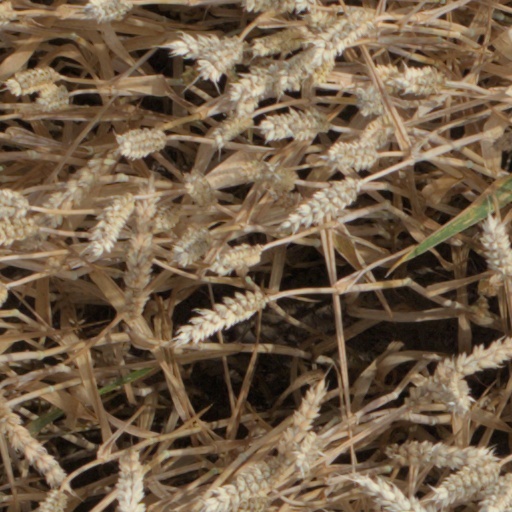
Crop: wheat